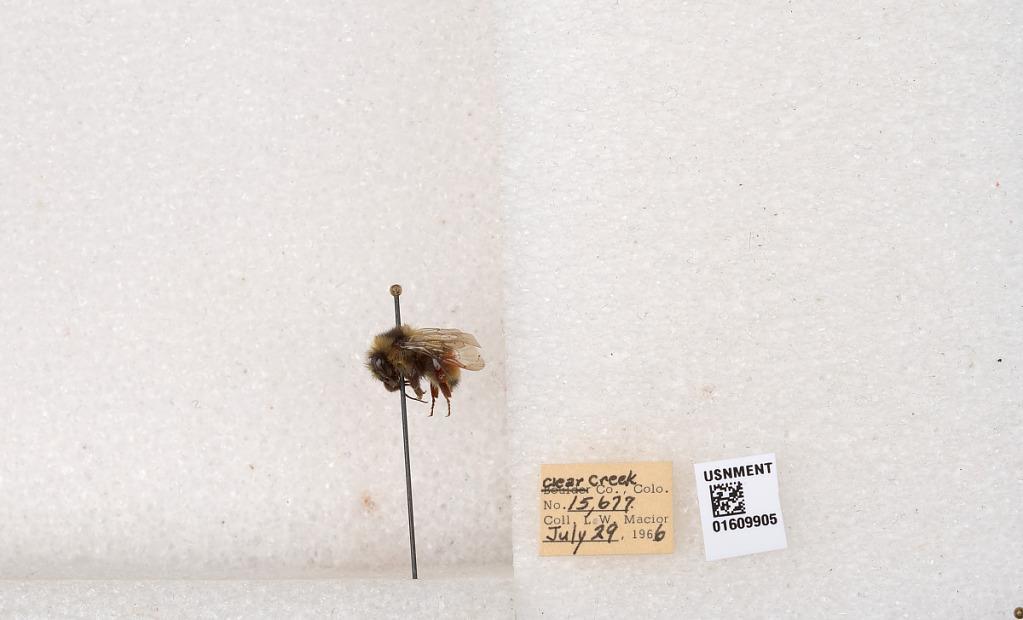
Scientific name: Bombus (Pyrobombus) sylvicola Kirby
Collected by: L. Macior
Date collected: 1966-7-29
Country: United States
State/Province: Colorado
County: Clear Creek
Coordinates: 39.6856, -105.645